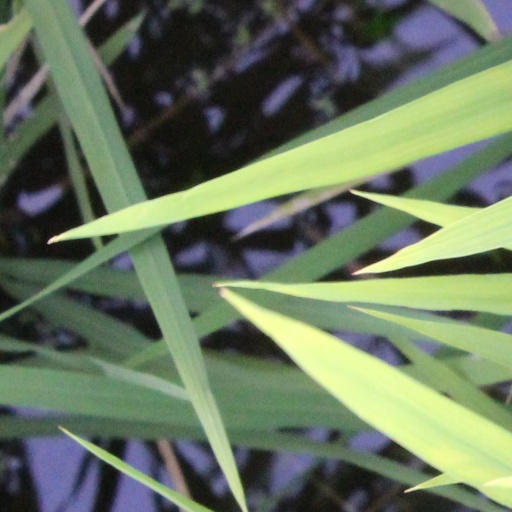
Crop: rice